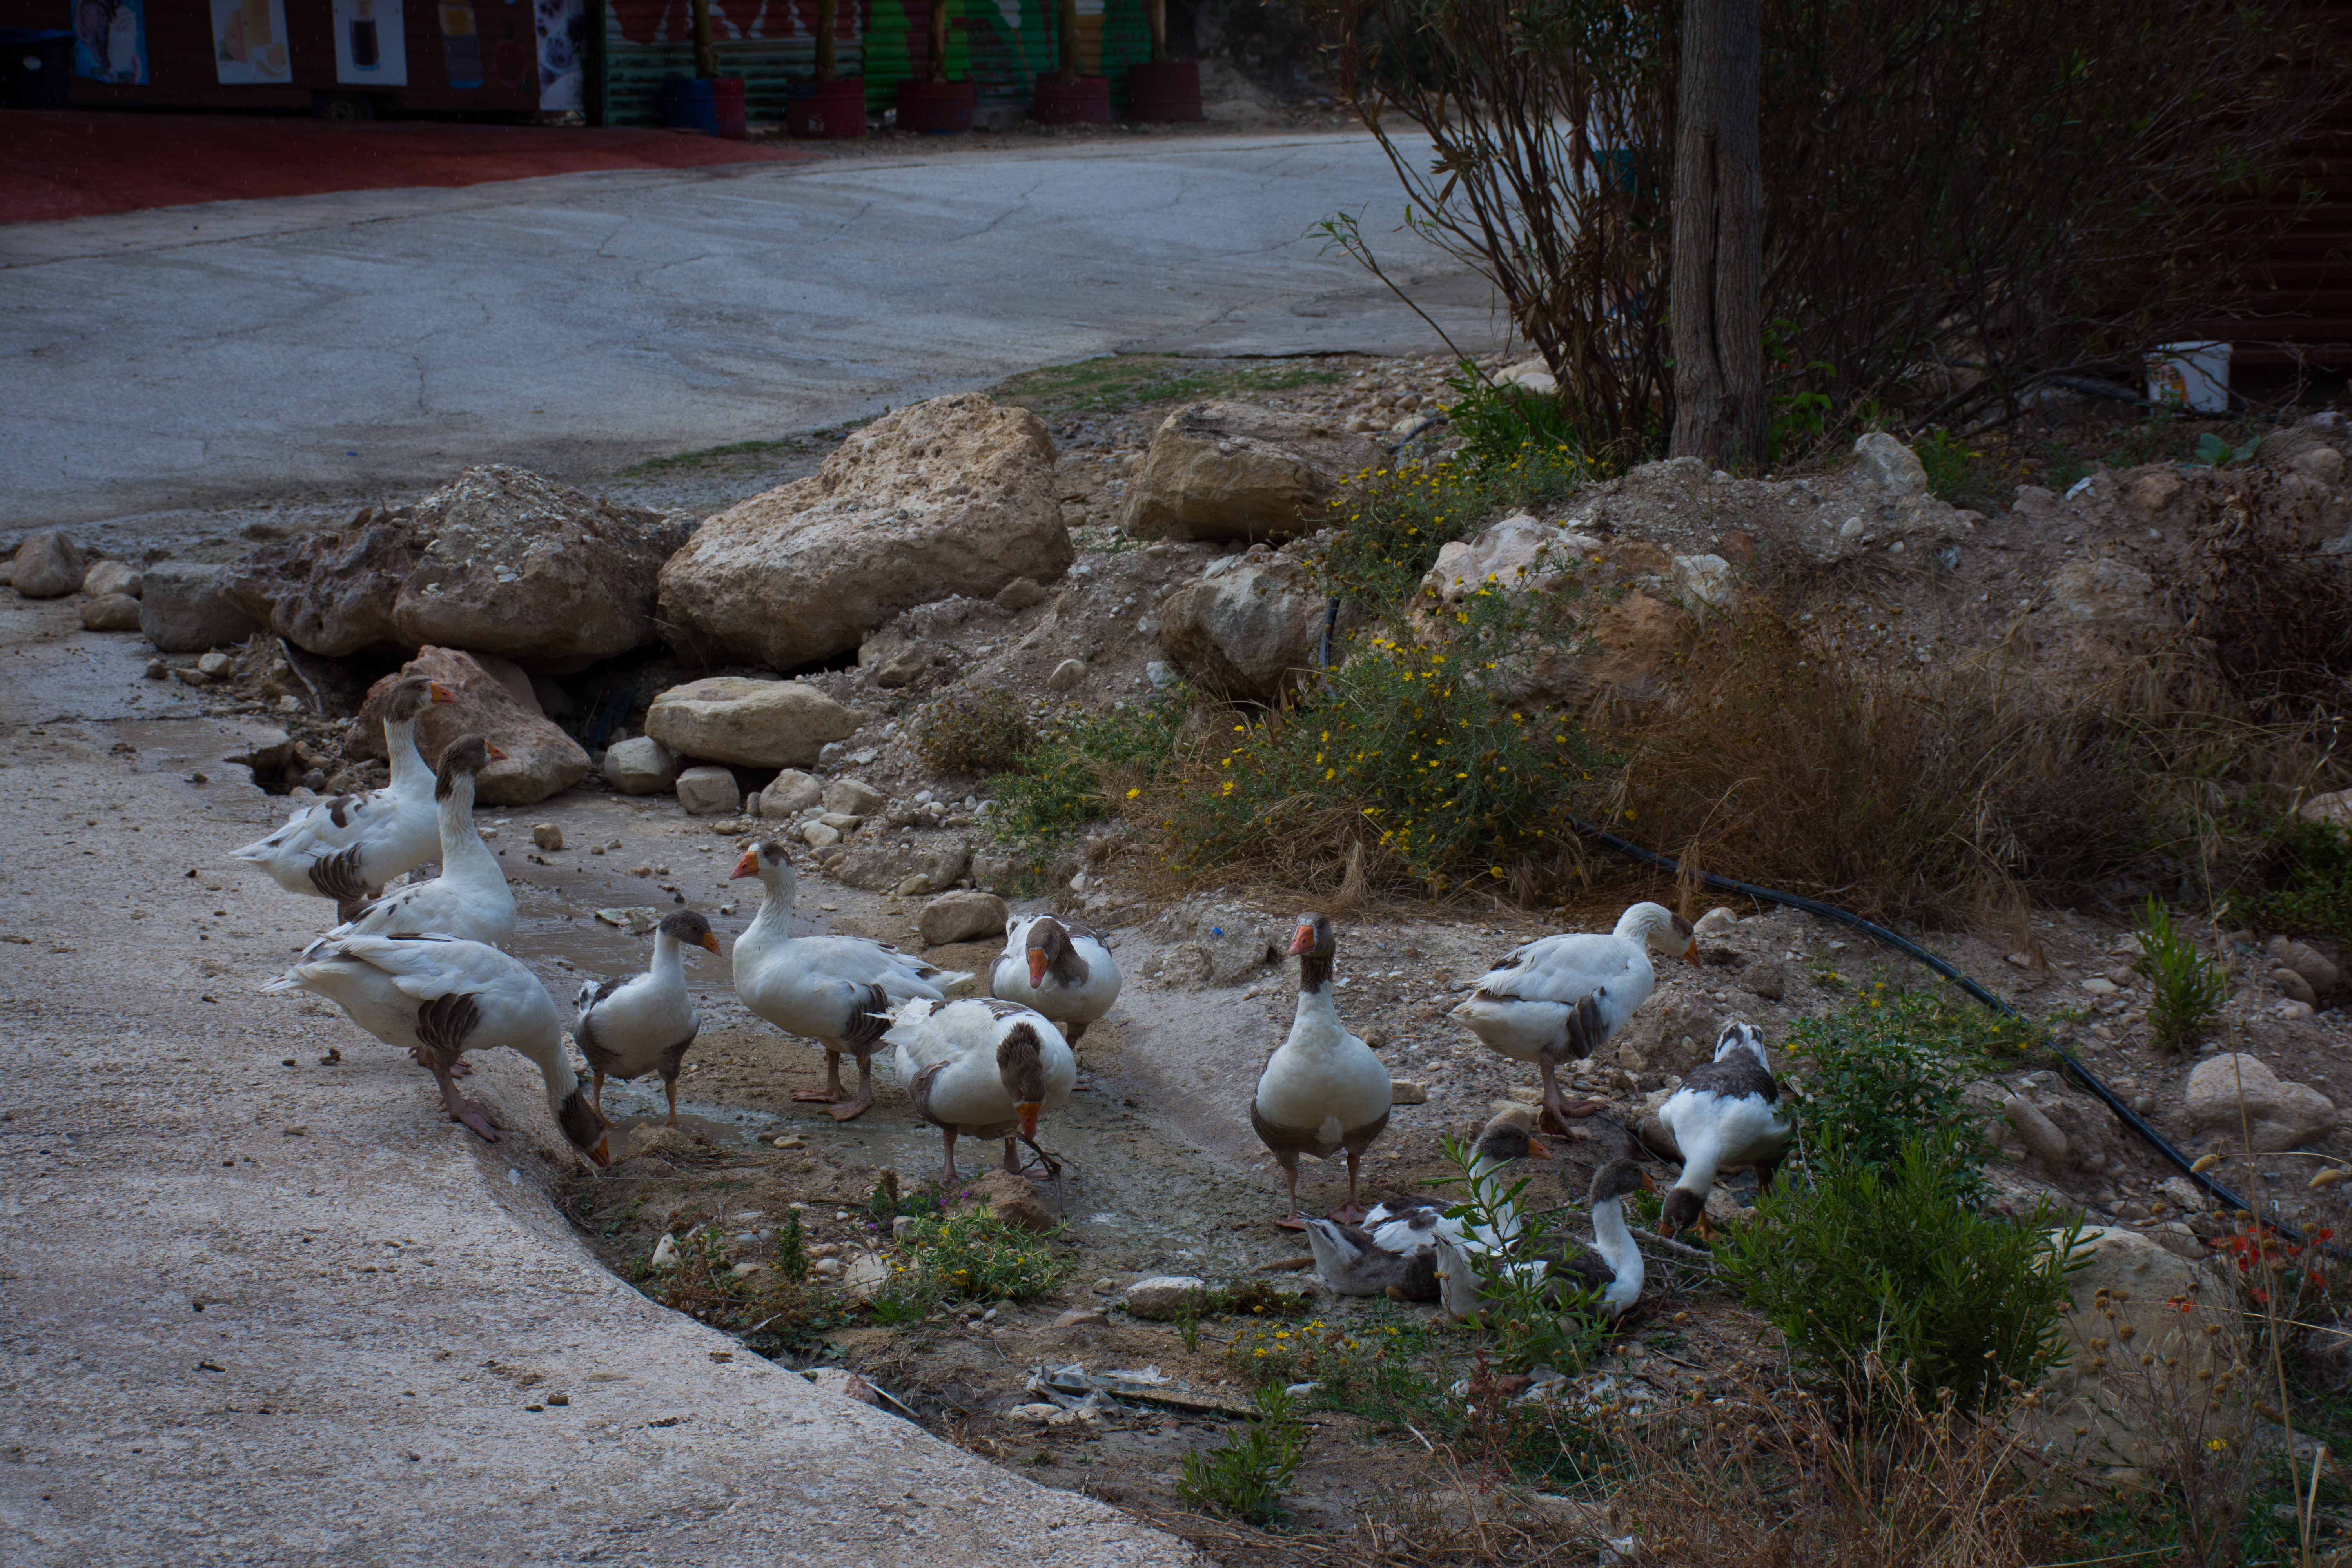
mediterranean, nature, ocean, sea, sky, landscape, cyprus, paphos, bird, fauna, water bird, ducks geese and swans, duck, waterfowl, goose, livestock, beak